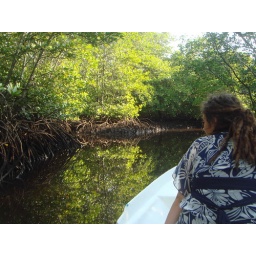
bec on a boat in the mangrove forest - one